History of children in the military

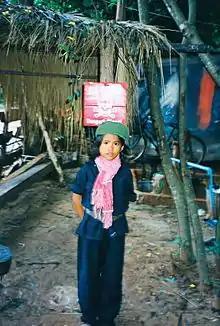
Child dressed as "Khmer Rouge" soldier.

The youngest fallen soldier from the Israel Defense Forces (IDF) was ten-year-old (1938-1948).